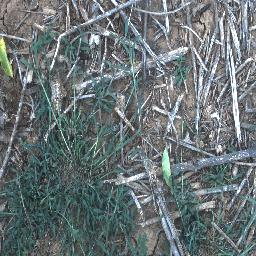
Label: negative